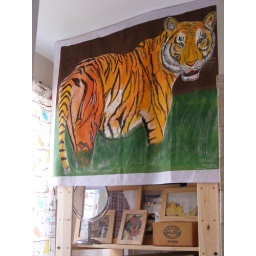
Bruce got this for me in India. He asked a sign painter to paint a tiger just for me. Pretty awesome.